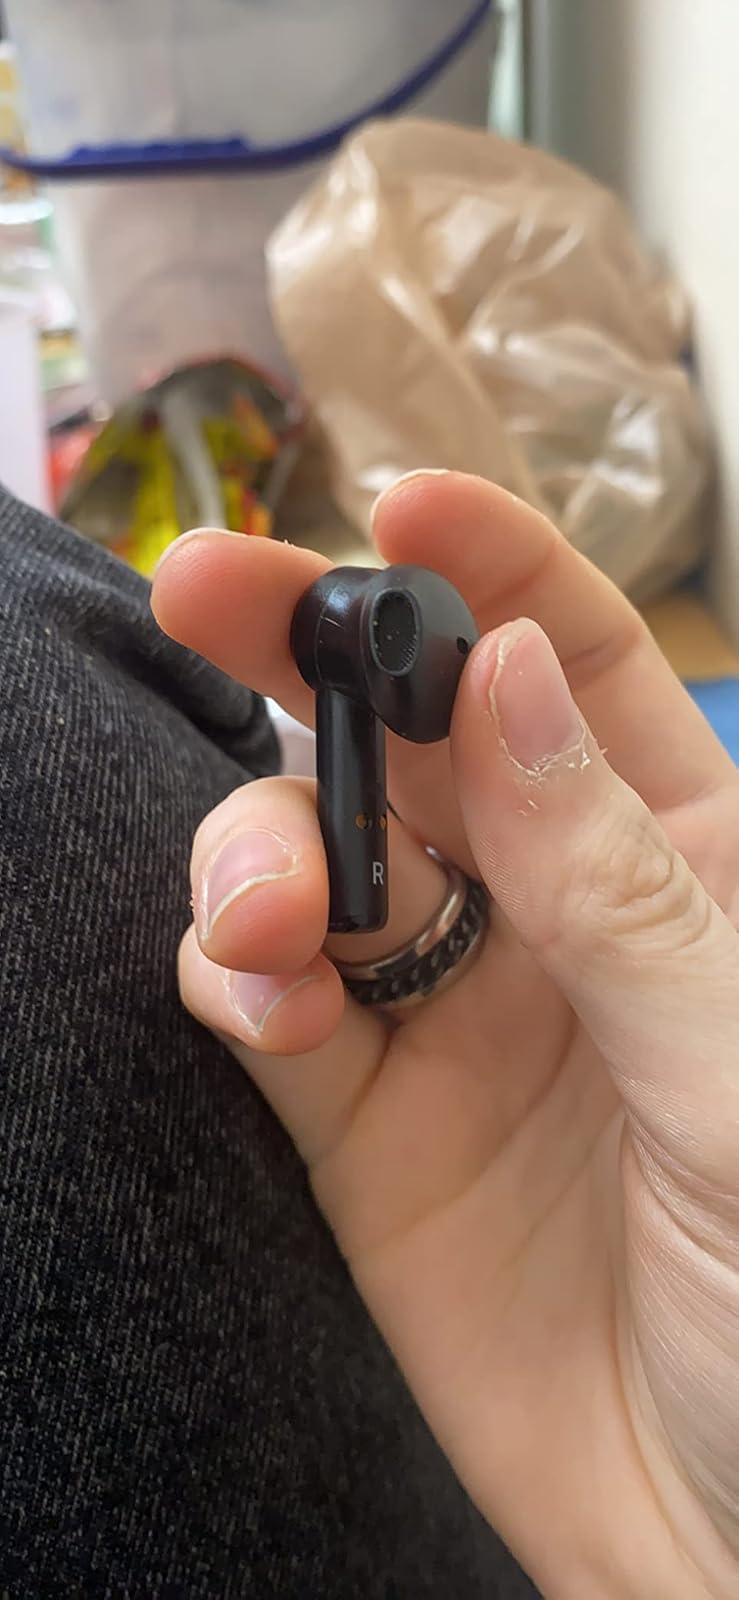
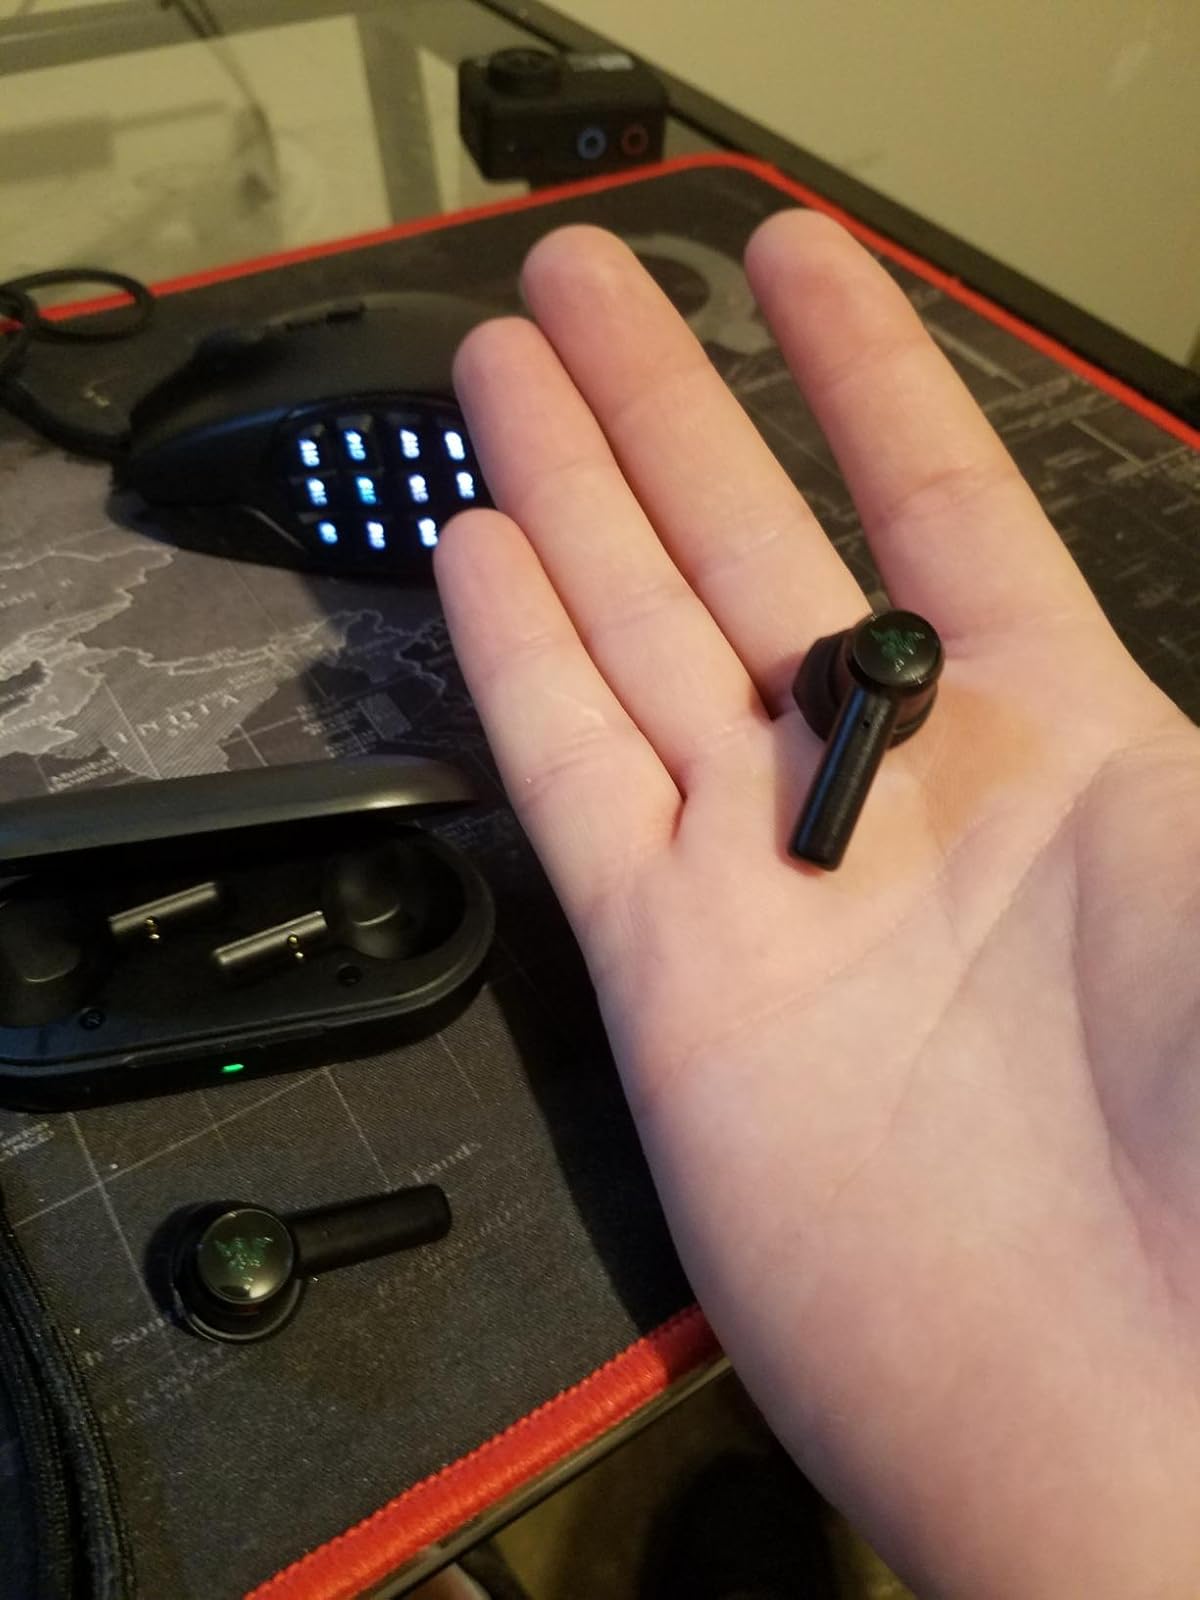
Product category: earbuds
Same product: yes